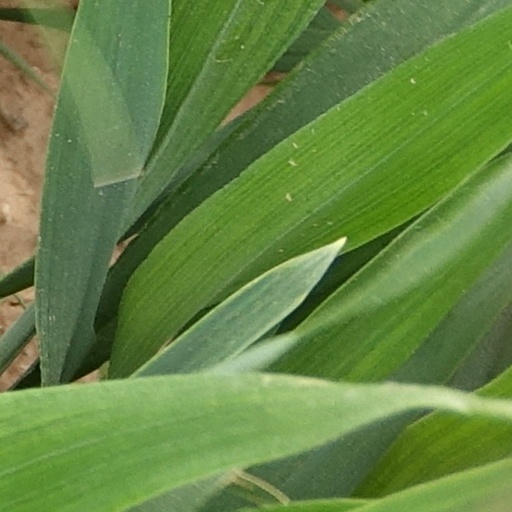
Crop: wheat